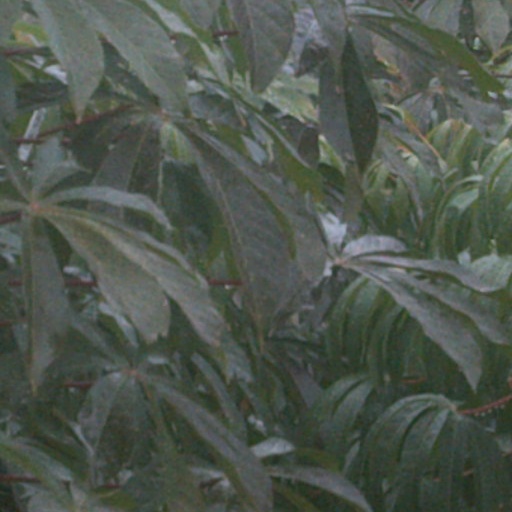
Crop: cassava